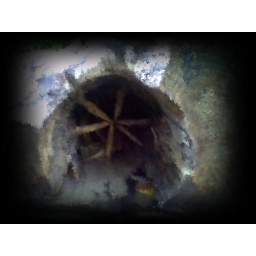
flower in a tree